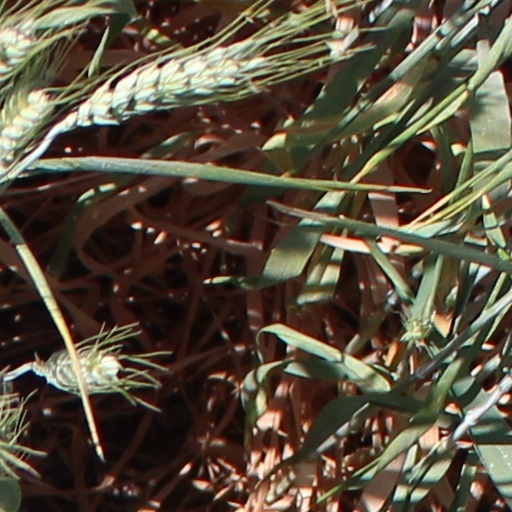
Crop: wheat